Question: Please indicate a possible affordance area of the carry_skis that can be used for holding
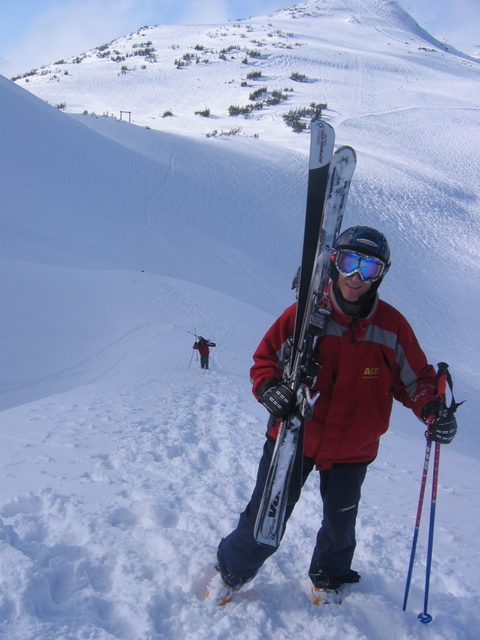
Answer: [252.632, 121.504, 358.496, 540.15]